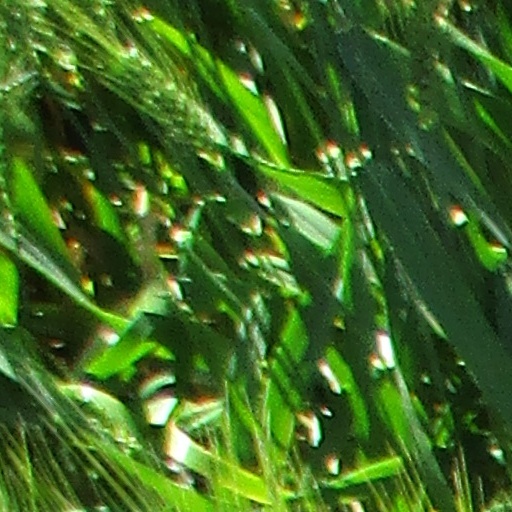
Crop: wheat